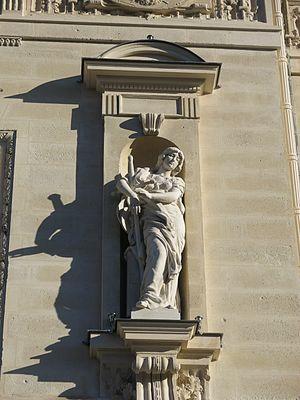
Une des 4 statues de la façade sud du palais de Justice de Paris, quai des Orfèvres
La clémence est un terme utilisé pour décrire la pitié, la compassion ou la miséricorde montrée par une personne vis-à-vis d'une autre, ou une requête d'une personne à l'autre pour exercer les sanctions d'une manière moins rigoureuse que la simple application des règlements.